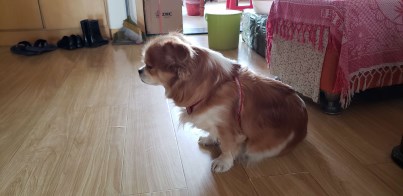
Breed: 3336-n000121-chinese_rural_dog